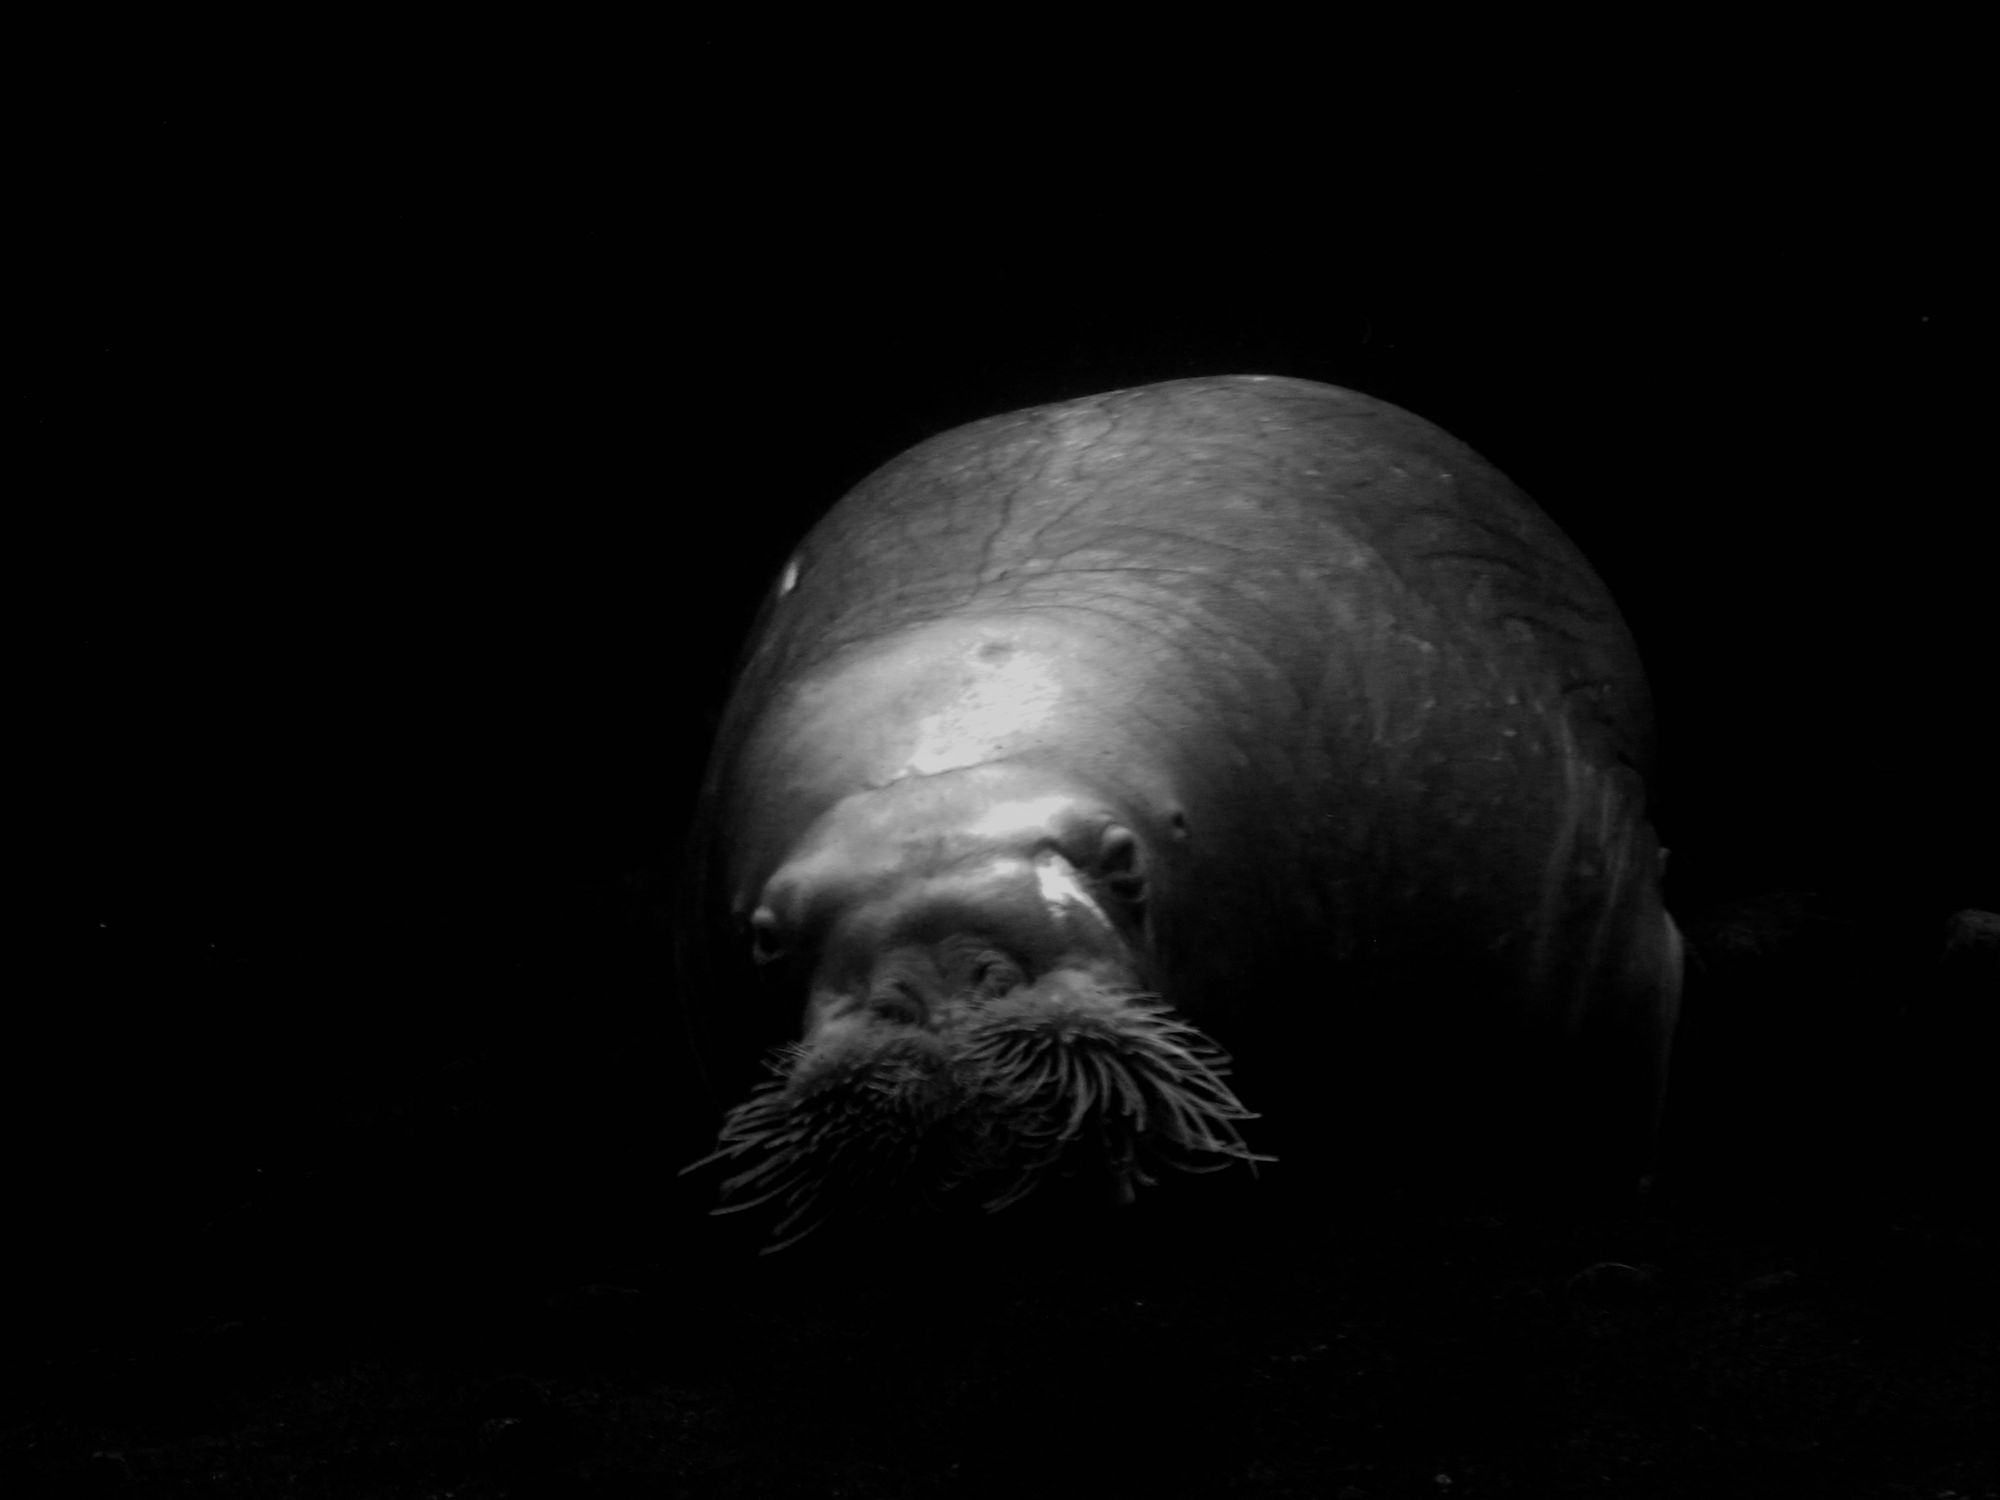
black and white, animal, mammal, darkness, monochrome, seal, sea lion, crawl, seals, marine mammal, monochrome photography